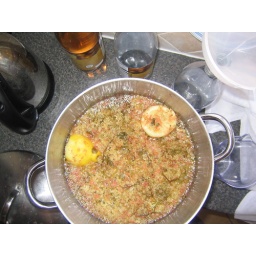
fizzy.Elderflower Champagne brewing in the pot. Contains water sugar elderflowers pinch of yeast lemons limes and pink grapefruit and ginger.